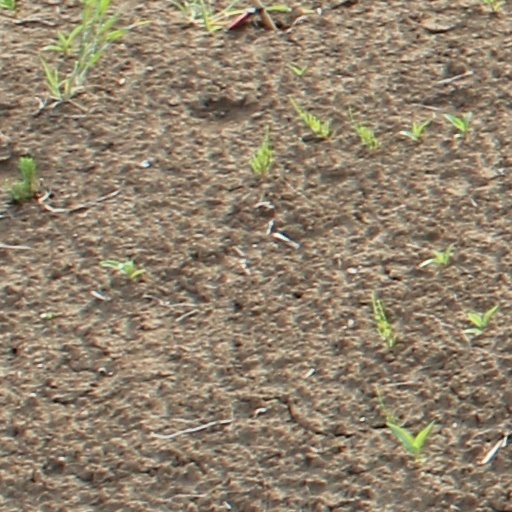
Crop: wheat